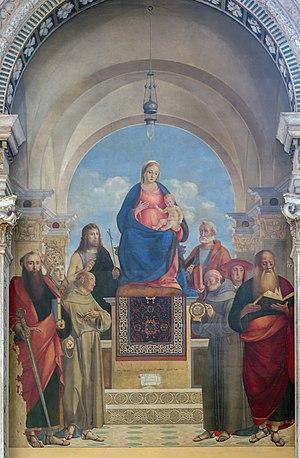
La basilique des Saints Jean et Paul est l'un des édifices médiévaux religieux les plus imposants de Venise. Il fait figure de Panthéon de la Sérénissime en raison du grand nombre de doges et d’autres personnages importants qui y furent enterrés à partir du XIIIᵉ siècle. L’église est située sur le campo du même nom dans le sestiere de Castello.